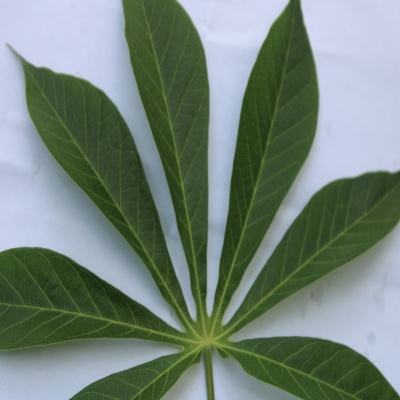
Crop: Cassava
Condition: healthy